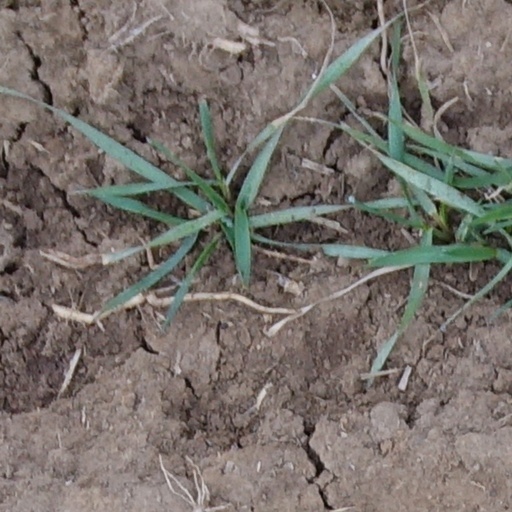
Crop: wheat